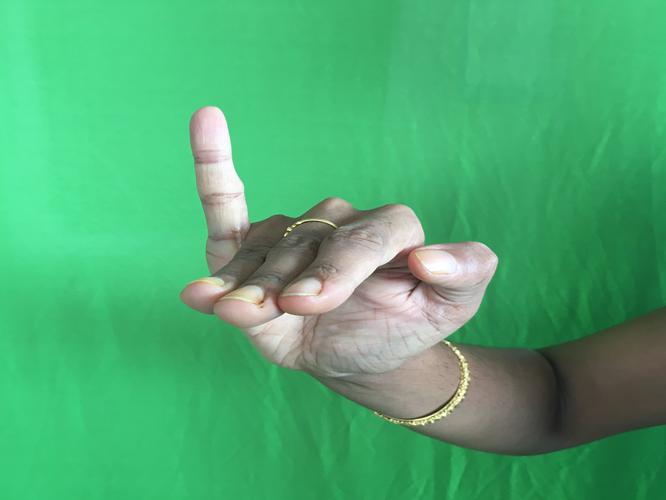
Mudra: Hamsapaksha
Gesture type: double_hand